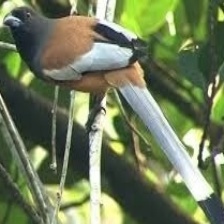
Species: RUFOUS TREPE
Scientific name: DENDROCITTA VAGABUNDA